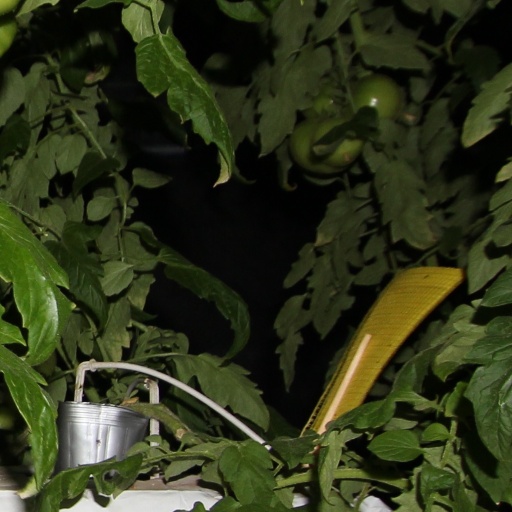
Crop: tomato